Piety (film)

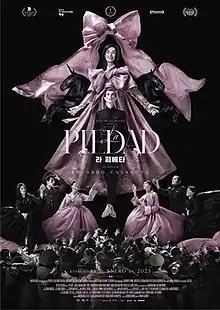
Theatrical release poster

Piety, also known as is a 2022 Spanish-Argentine film directed and written by Eduardo Casanova which stars Ángela Molina and Manel Llunell as Libertad and Mateo in a toxic mother-son relationship. It has been variously billed as a drama, "mother-son horror", and black comedy. It displays camp elements.